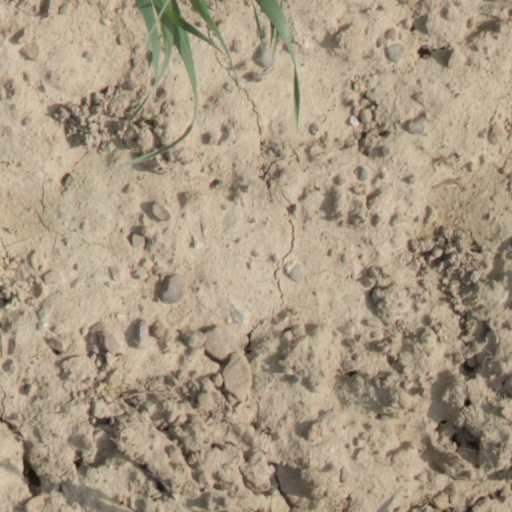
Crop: wheat